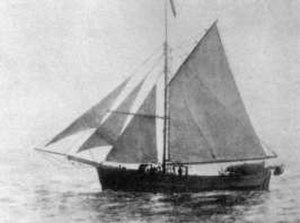
Gjøa-ekspeditionen
Gjøa, det første skib til at sejle gennem Nordvestpassagen.
"Gjøa-ekspeditionen fra 1903 til 1906 var under ledelse af nordmanden, kaptajn Roald Amundsen, og foregik med fangstjagten ""Gjøa"", planen det var at udforske den magnetiske nordpol og sejle rundt nord om Amerikas fastland: Nordvestpassagen. Som næstkommanderende deltog premierløjtnant i den danske marine Godfred Hansen.